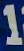
Number: 1